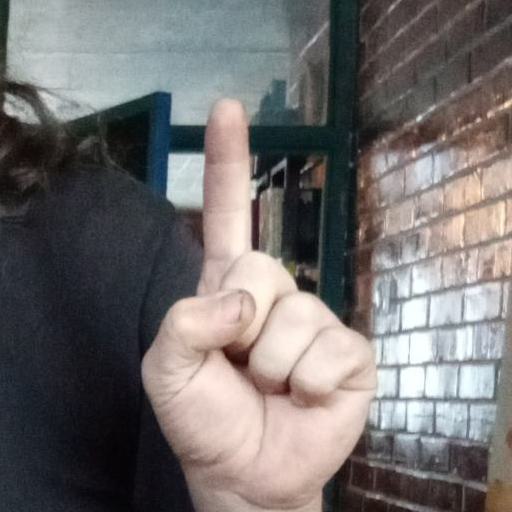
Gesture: one